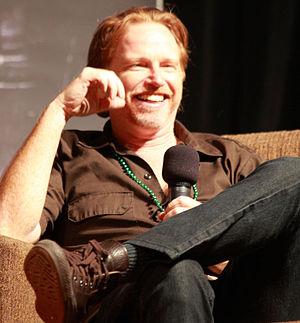
Courtney Gains est un acteur et producteur américain né le 22 août 1965 à Los Angeles.